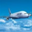
Label: airplane